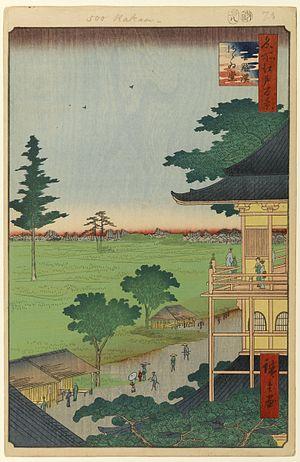
Les Cent vues d'Edo constituent, avec Les Cinquante-trois Stations du Tōkaidō et Les Soixante-neuf Stations du Kiso Kaidō, l'une des séries d'estampes majeures que compte l'œuvre très abondante du peintre japonais Hiroshige. Malgré le titre de l'œuvre, réalisée entre 1856 et 1858, il y a en réalité 119 estampes qui toutes utilisent la technique de la xylographie. La série appartient au style de l'ukiyo-e, mouvement artistique portant sur des sujets populaires à destination de la classe moyenne japonaise urbaine qui s'est développée durant l'époque d'Edo. Plus précisément, elle relève du genre des meisho-e célébrant les paysages japonais, un thème classique dans l'histoire de la peinture japonaise. Quelques-unes des gravures sont réalisées par son élève et fils adoptif, Utagawa Hiroshige II qui, pendant un temps, utilise ce pseudonyme pour signer certaines de ses œuvres.